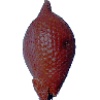
Label: salak